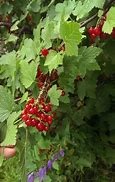
Label: redcurrant